The Chinese Orphan

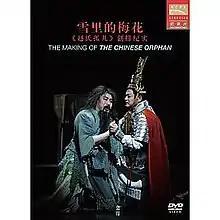
official NCPA making of documentary

The Chinese Orphan is a 2011 Chinese-language western-style opera by woman composer Lei Lei to a libretto by Zou Jingzhi. The plot is based on the story The Orphan of Zhao. The premiere was at Beijing's NCPA in 2011. The international premiere was at the Hong Kong Cultural Centre Grand Theatre in March 2012. A documentary relating to the commissioning of the opera and with excerpts from rehearsals was one of the first releases of the NCPA's own in house audio and video company in 2017.